Thorakitai

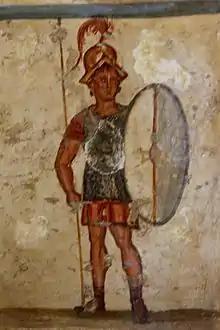
Fresco of an ancient Macedonian soldier (thorakitai) wearing chainmail armor and bearing a "thureos" shield

The thorakitai (: θωρακίτης, "thorakites") were a type of soldier in Hellenistic armies similar to the "thureophoroi". The literal translation of the term is "cuirassiers", which suggests that they may have worn a short Celtic mail shirt or possibly a "linothorax".